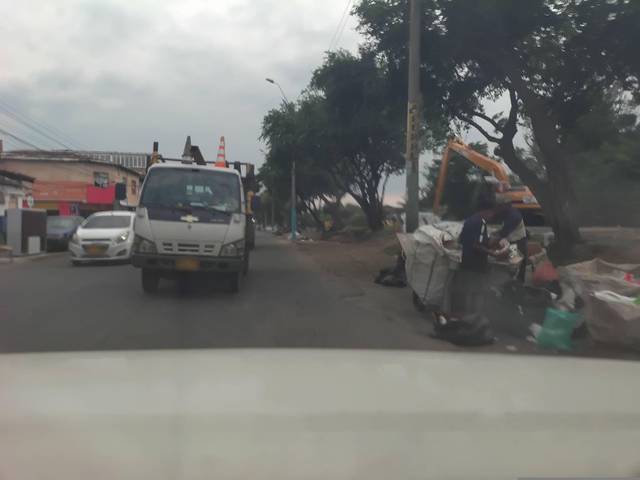
Region: Colombia
Coordinates: 3.425, -76.52